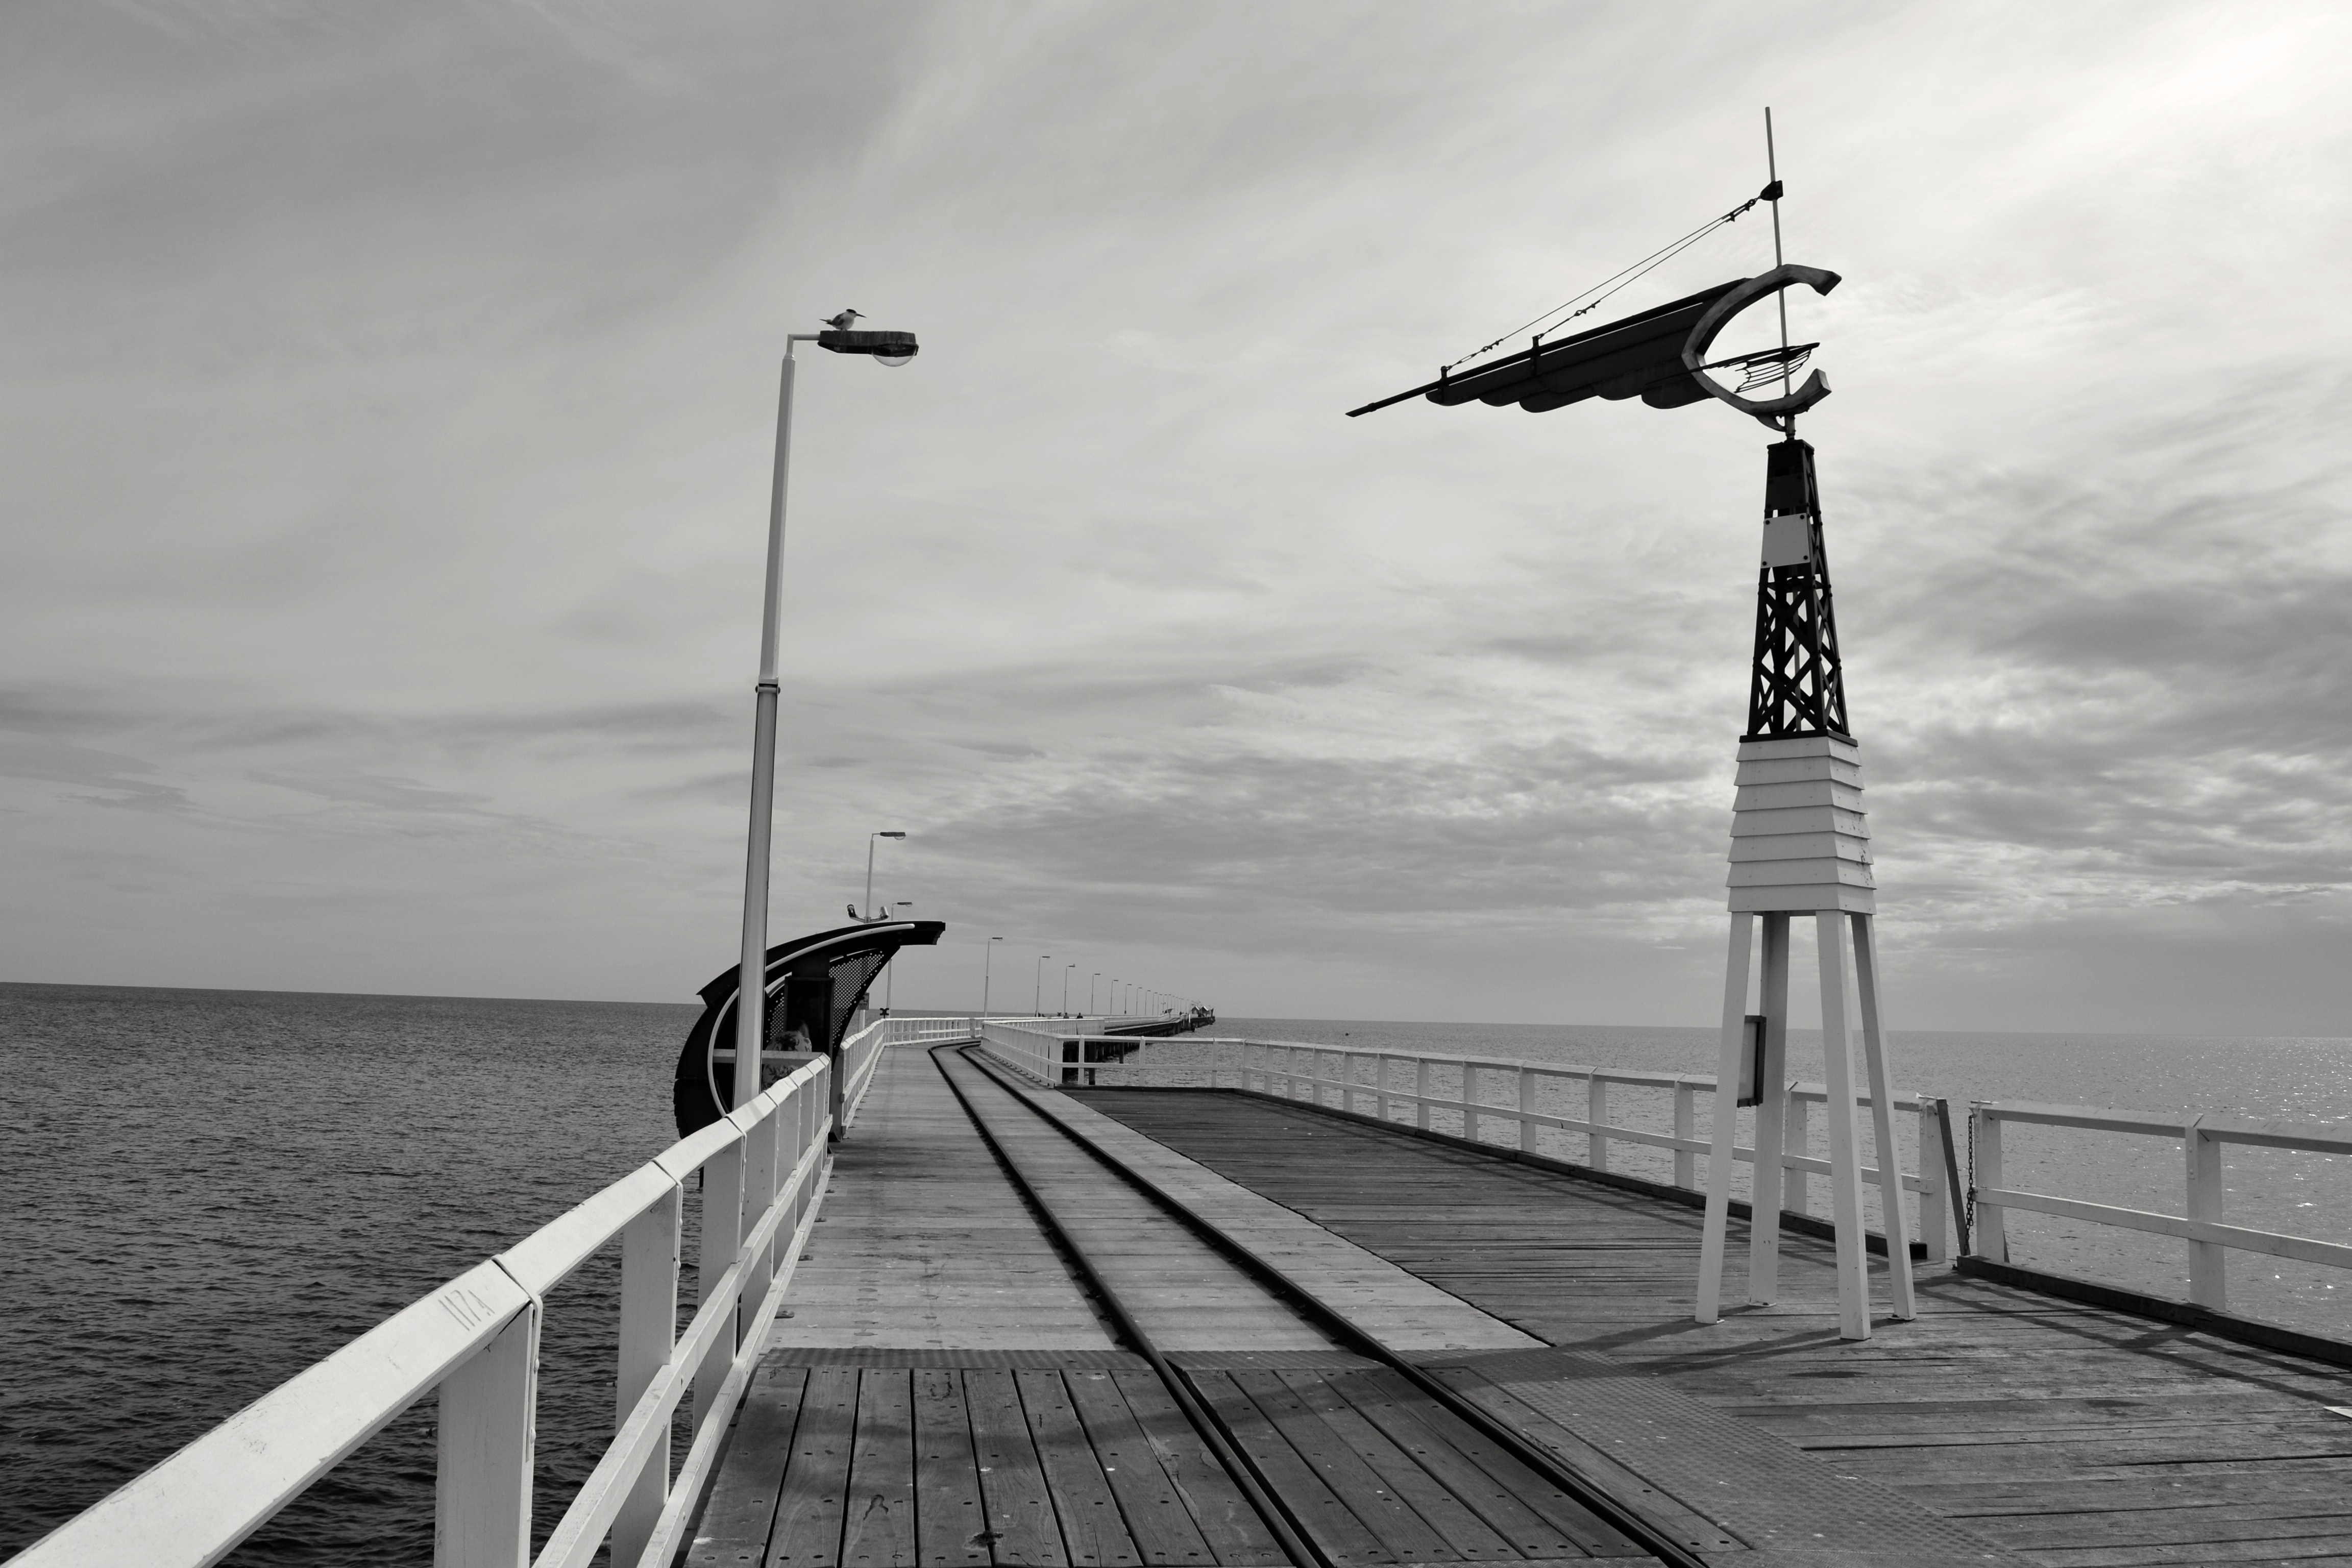
sea, coast, path, ocean, black and white, white, bridge, wind, pier, vehicle, tower, mast, black, jetty, monochrome, pontoon, way, monochrome photography, landing stage, long walk